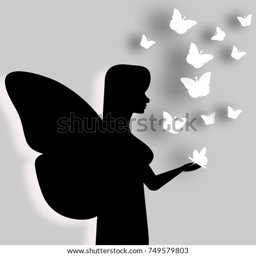
a woman in silhouette and having butterfly wings appears with a swarm of butterflies in a minimalist surreal illustration .